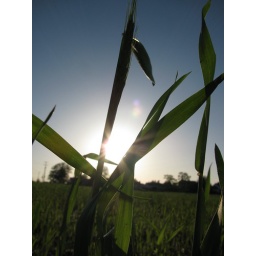
some sun shining through grass blades in the field next to TFC